Khatemeh

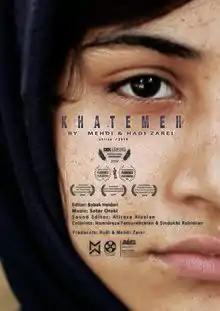
Theatrical release poster

Khatemeh is a documentary written and directed by two brothers, Mehdi and Hadi Zarei. It won the Best Director award for Full-length Documentary and the Best Editing award at the Iran International Documentary Film Festival, as well as the Best Feature Film at the Florence Film Awards.